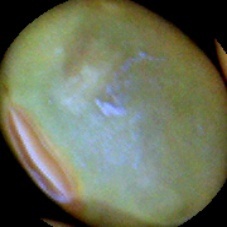
Label: Immature